W. A. Fry

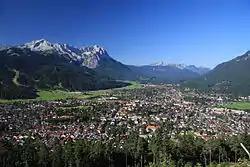
Aerial view of Garmisch-Partenkirchen, Germany

Fry was acclaimed as president of the AAU of C on November 18, 1934. He took over the reins at a time when The Canadian Press reported the AAU of C was losing direct control of amateur sport, since the Canadian Track and Field Association was no longer under its direct control. The "Winnipeg Free Press" stated that the AAU of C was "on the verge of becoming a registration only organization". The AAU of C set up a committee to oversee amateur boxing and amateur wrestling which were still under its control, and decided to reduce its expenses by sending a smaller delegation of Canada's best chances to win medals at the upcoming Olympic Games. Fry also named himself chairman of the amateur reinstatement committee. The AAU of C recommended to its branches to spend a portion of registration fees to promote and increase team sports.